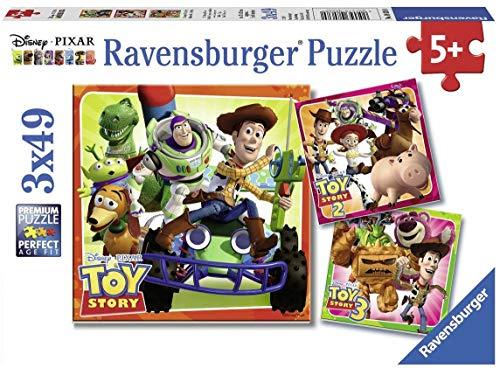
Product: Ravensburger Disney Toy Story: History Puzzle Set (3 x 49 Piece)
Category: Toys & Games | Puzzles | Jigsaw Puzzles
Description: Great Condition.
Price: $11.99
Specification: ProductDimensions:10.8x7.5x1.5inches|ItemWeight:12ounces|ShippingWeight:12ounces(Viewshippingratesandpolicies)|DomesticShipping:ItemcanbeshippedwithinU.S.|InternationalShipping:ThisitemcanbeshippedtoselectcountriesoutsideoftheU.S.LearnMore|ASIN:B07B4NV94K|Itemmodelnumber:08038|Manufacturerrecommendedage:5-7years